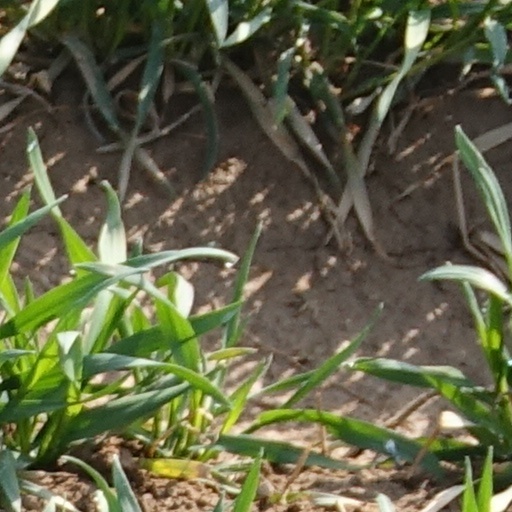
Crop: wheat